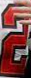
Number: 2